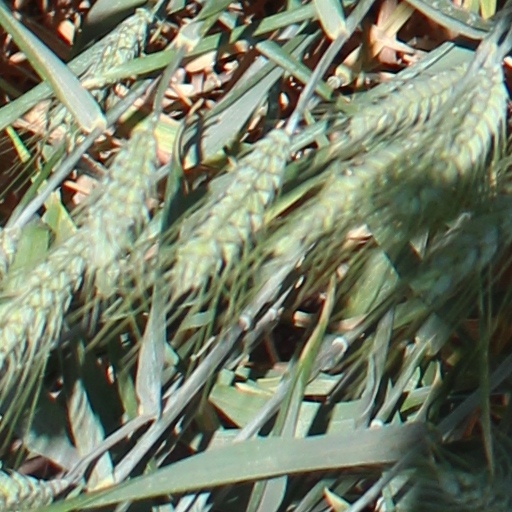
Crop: wheat